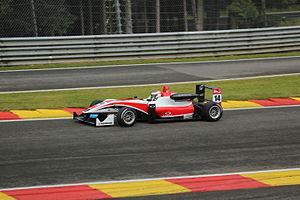
Matthew Rao, né le 3 mai 1994 à Toulouse en France, est un pilote automobile britannique.